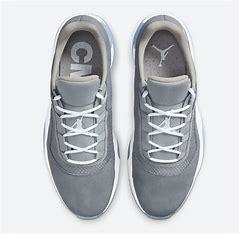
Brand: Jordan
Model: 11 Cmft